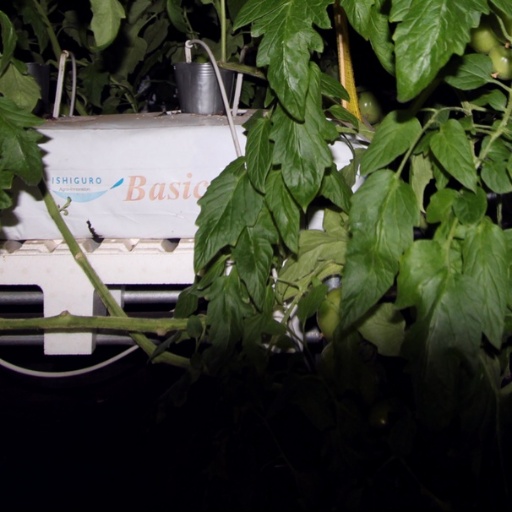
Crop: tomato